2004 United States House of Representatives elections in Washington

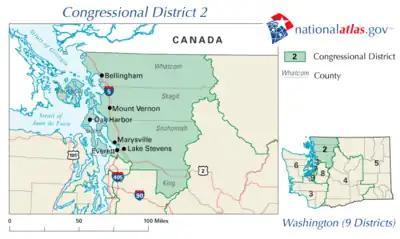

Incumbent Congressman Rick Larsen has represented this Western Washington district, which extends from the northern and western suburbs of Seattle to the Canada–US border in the north since he was first elected in 2000. This year, he was challenge by Republican Suzanne Sinclair and Libertarian Bruce Guthrie, but he was easily able to win a third term due to the liberal nature of his constituency.